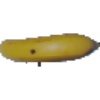
Label: Banana 1